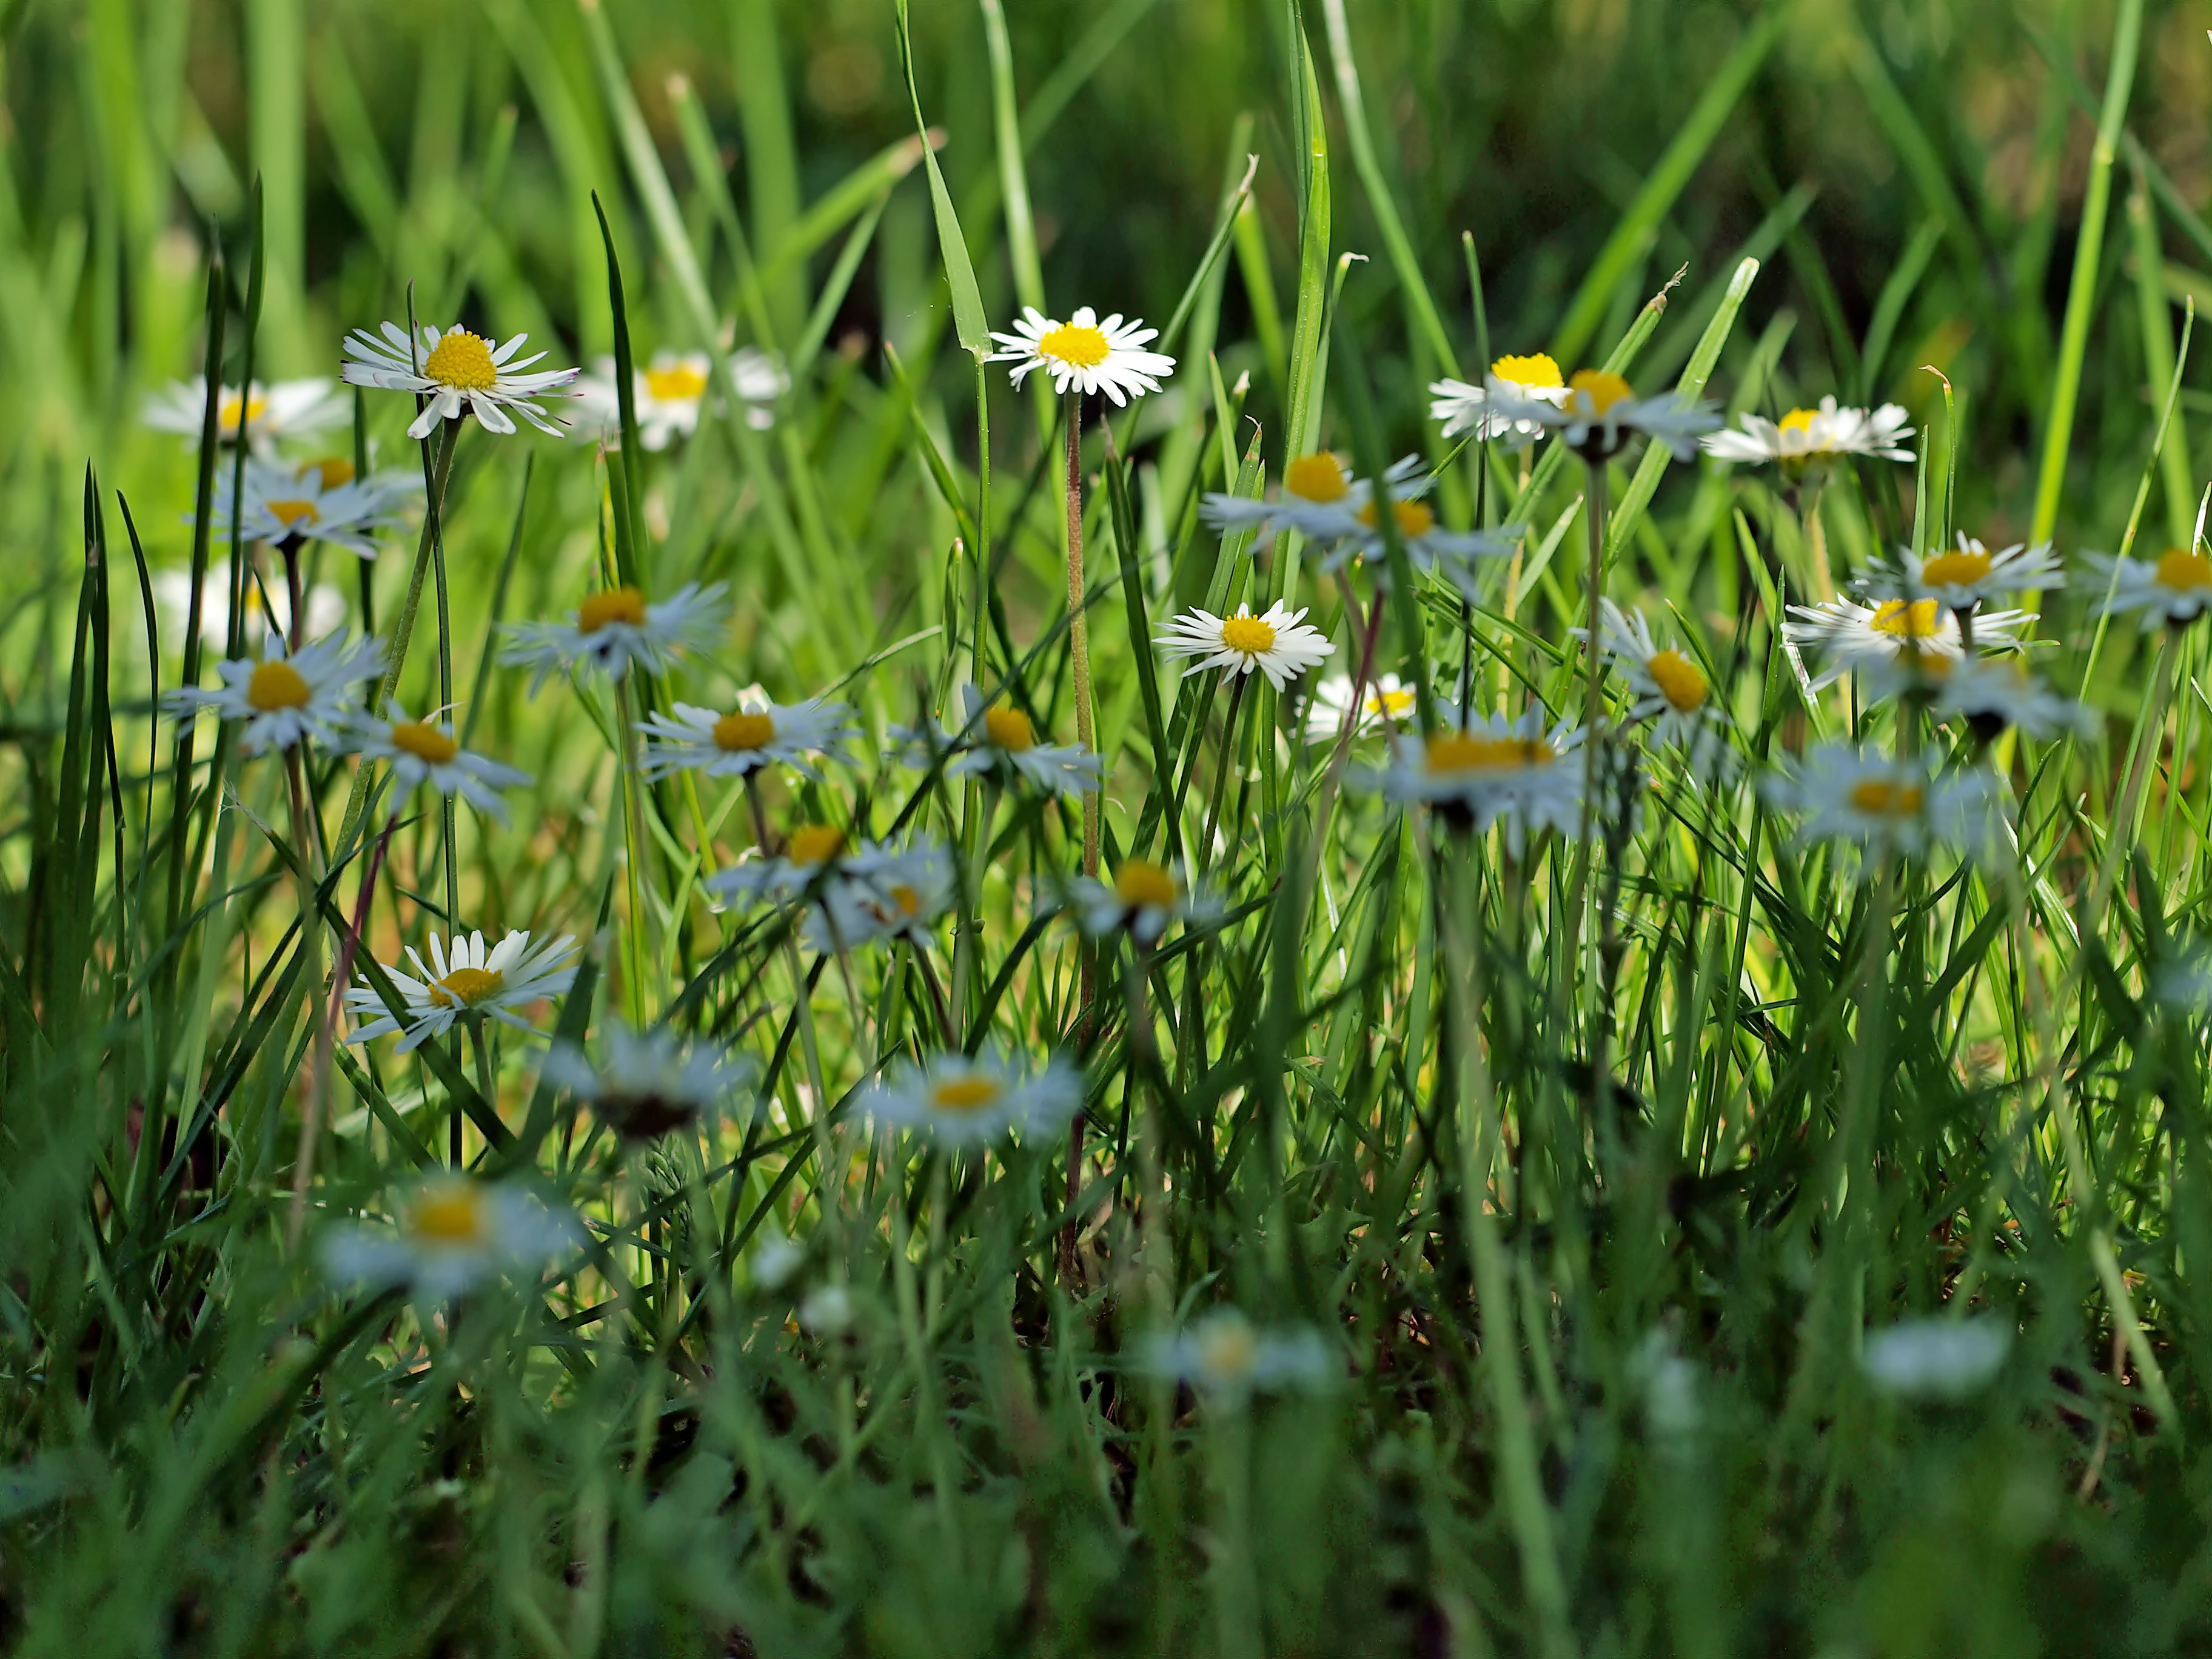
nature, grass, plant, field, lawn, meadow, prairie, flower, wildlife, live, green, botany, agriculture, flora, wildflower, grassland, habitat, ecosystem, macro photography, flowering plant, natural environment, grass family, land plant, chamaemelum nobile, flatweed